Milagros (film)

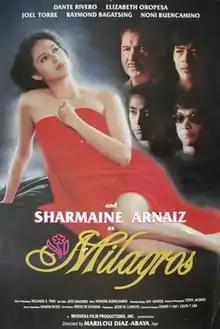
Film poster

Milagros is a 1997 Filipino drama film directed by Marilou Diaz-Abaya from a screenplay written by Rolando S. Tinio, based upon his Carlos Palanca Award-winning screenplay "Kalapati". The film stars Sharmaine Arnaiz in the title role.